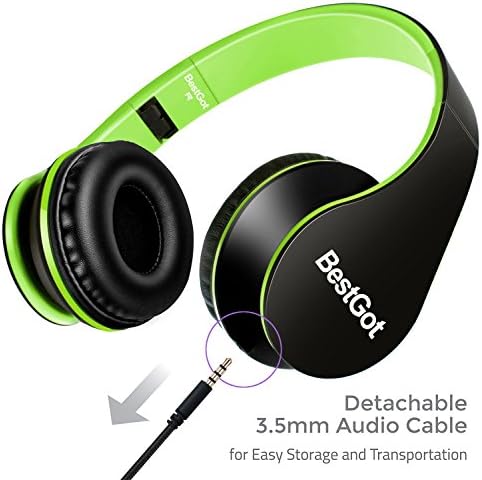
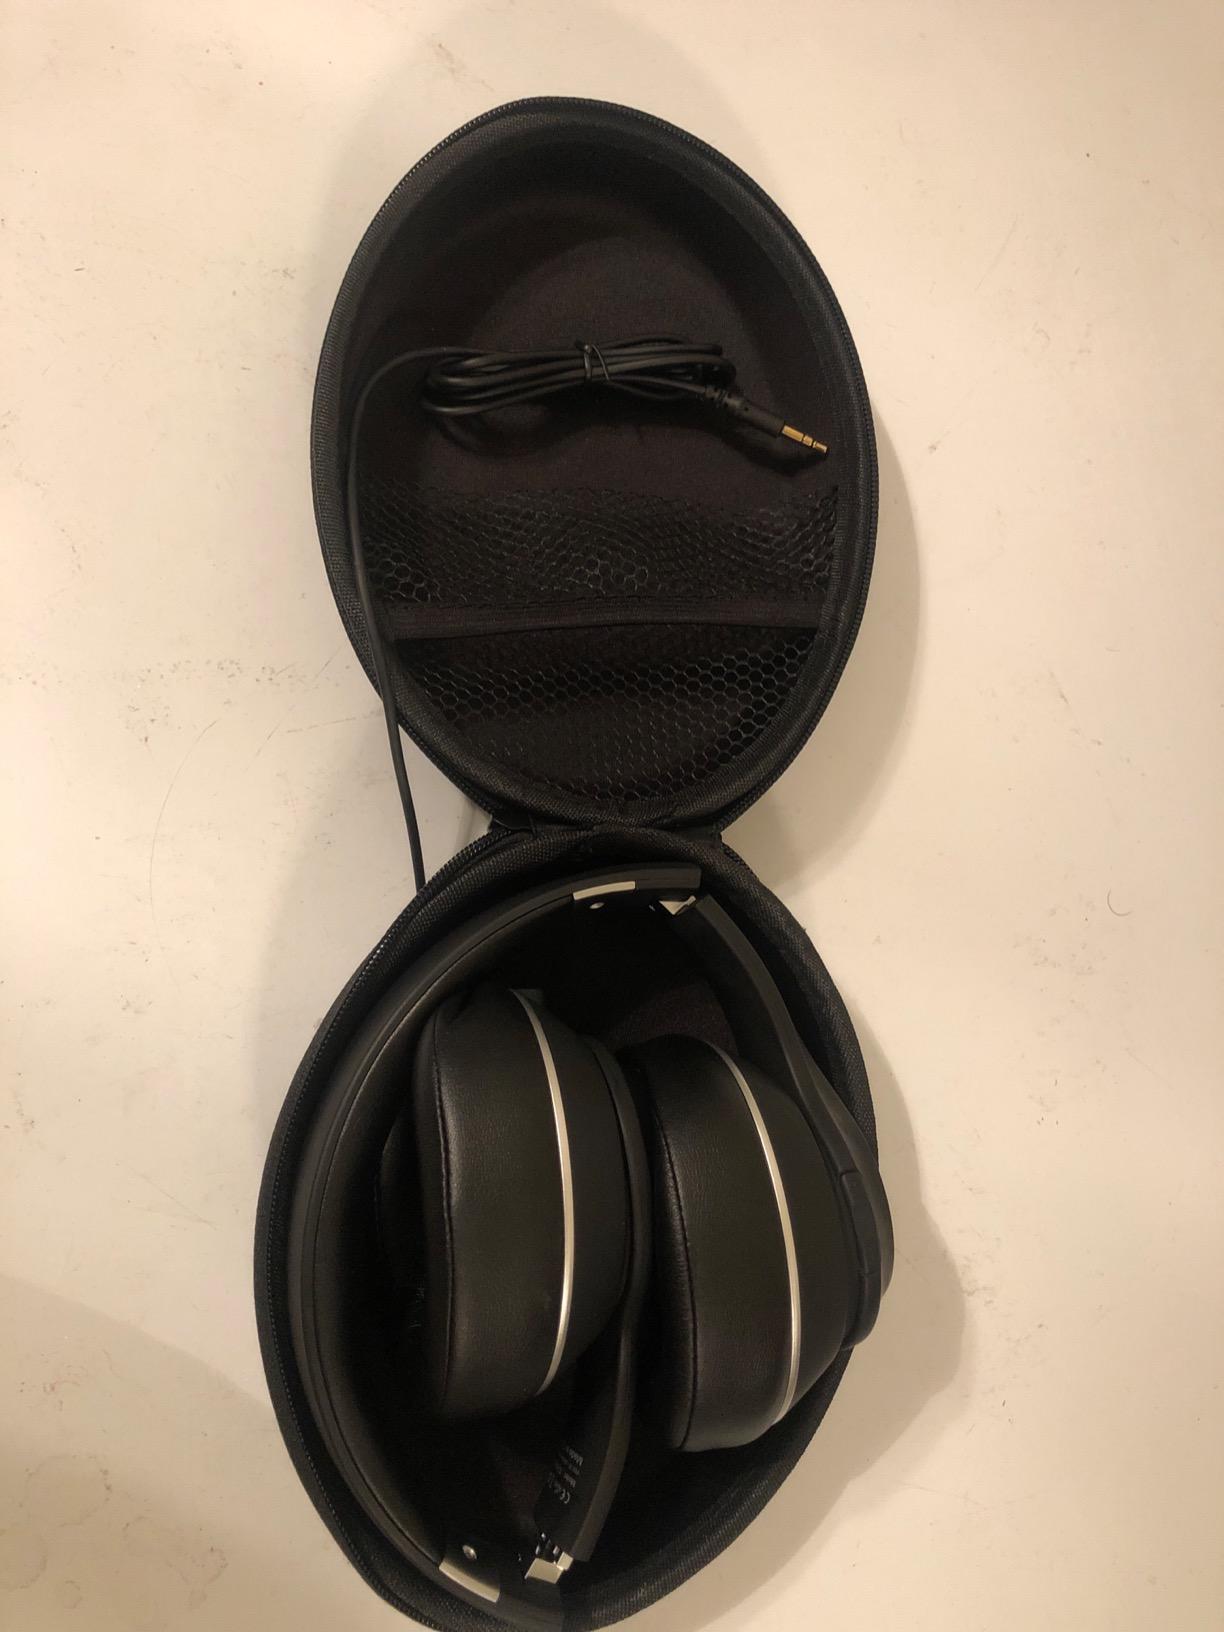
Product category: headphones
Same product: no